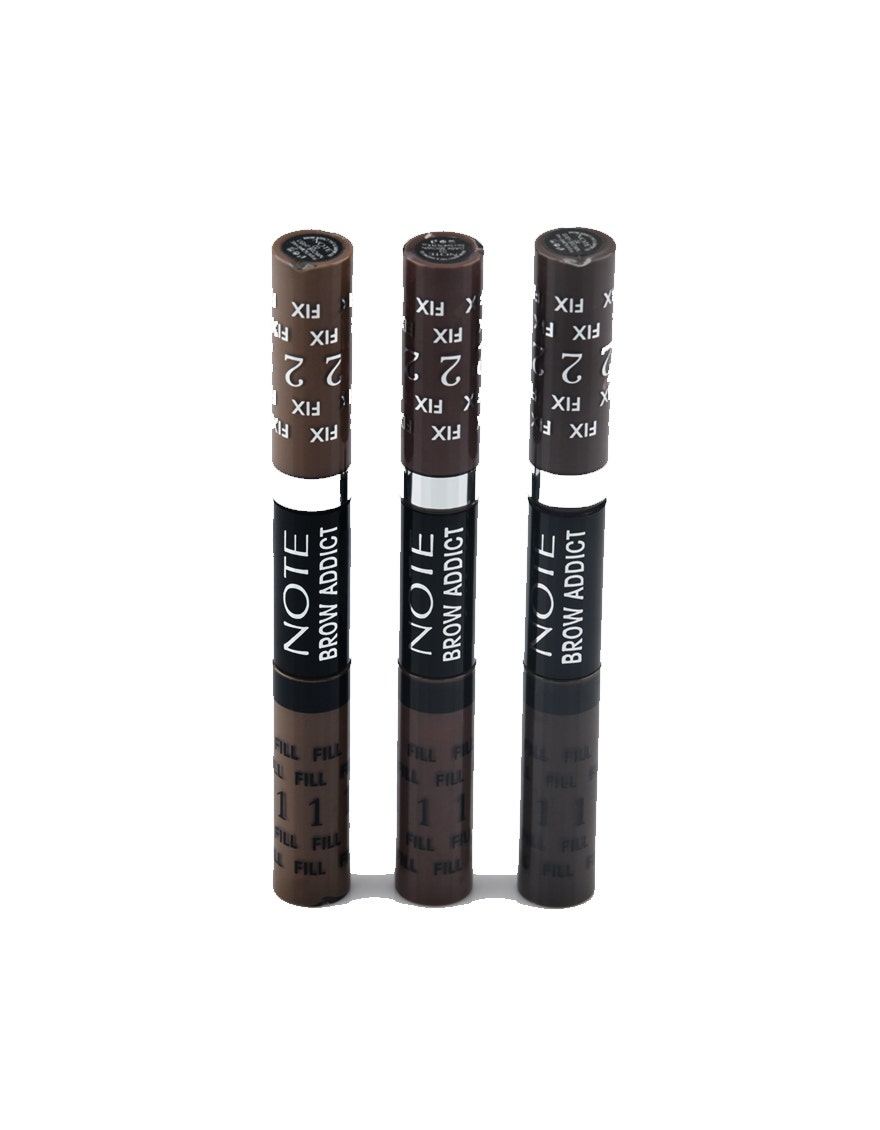
brown nole brow mascara